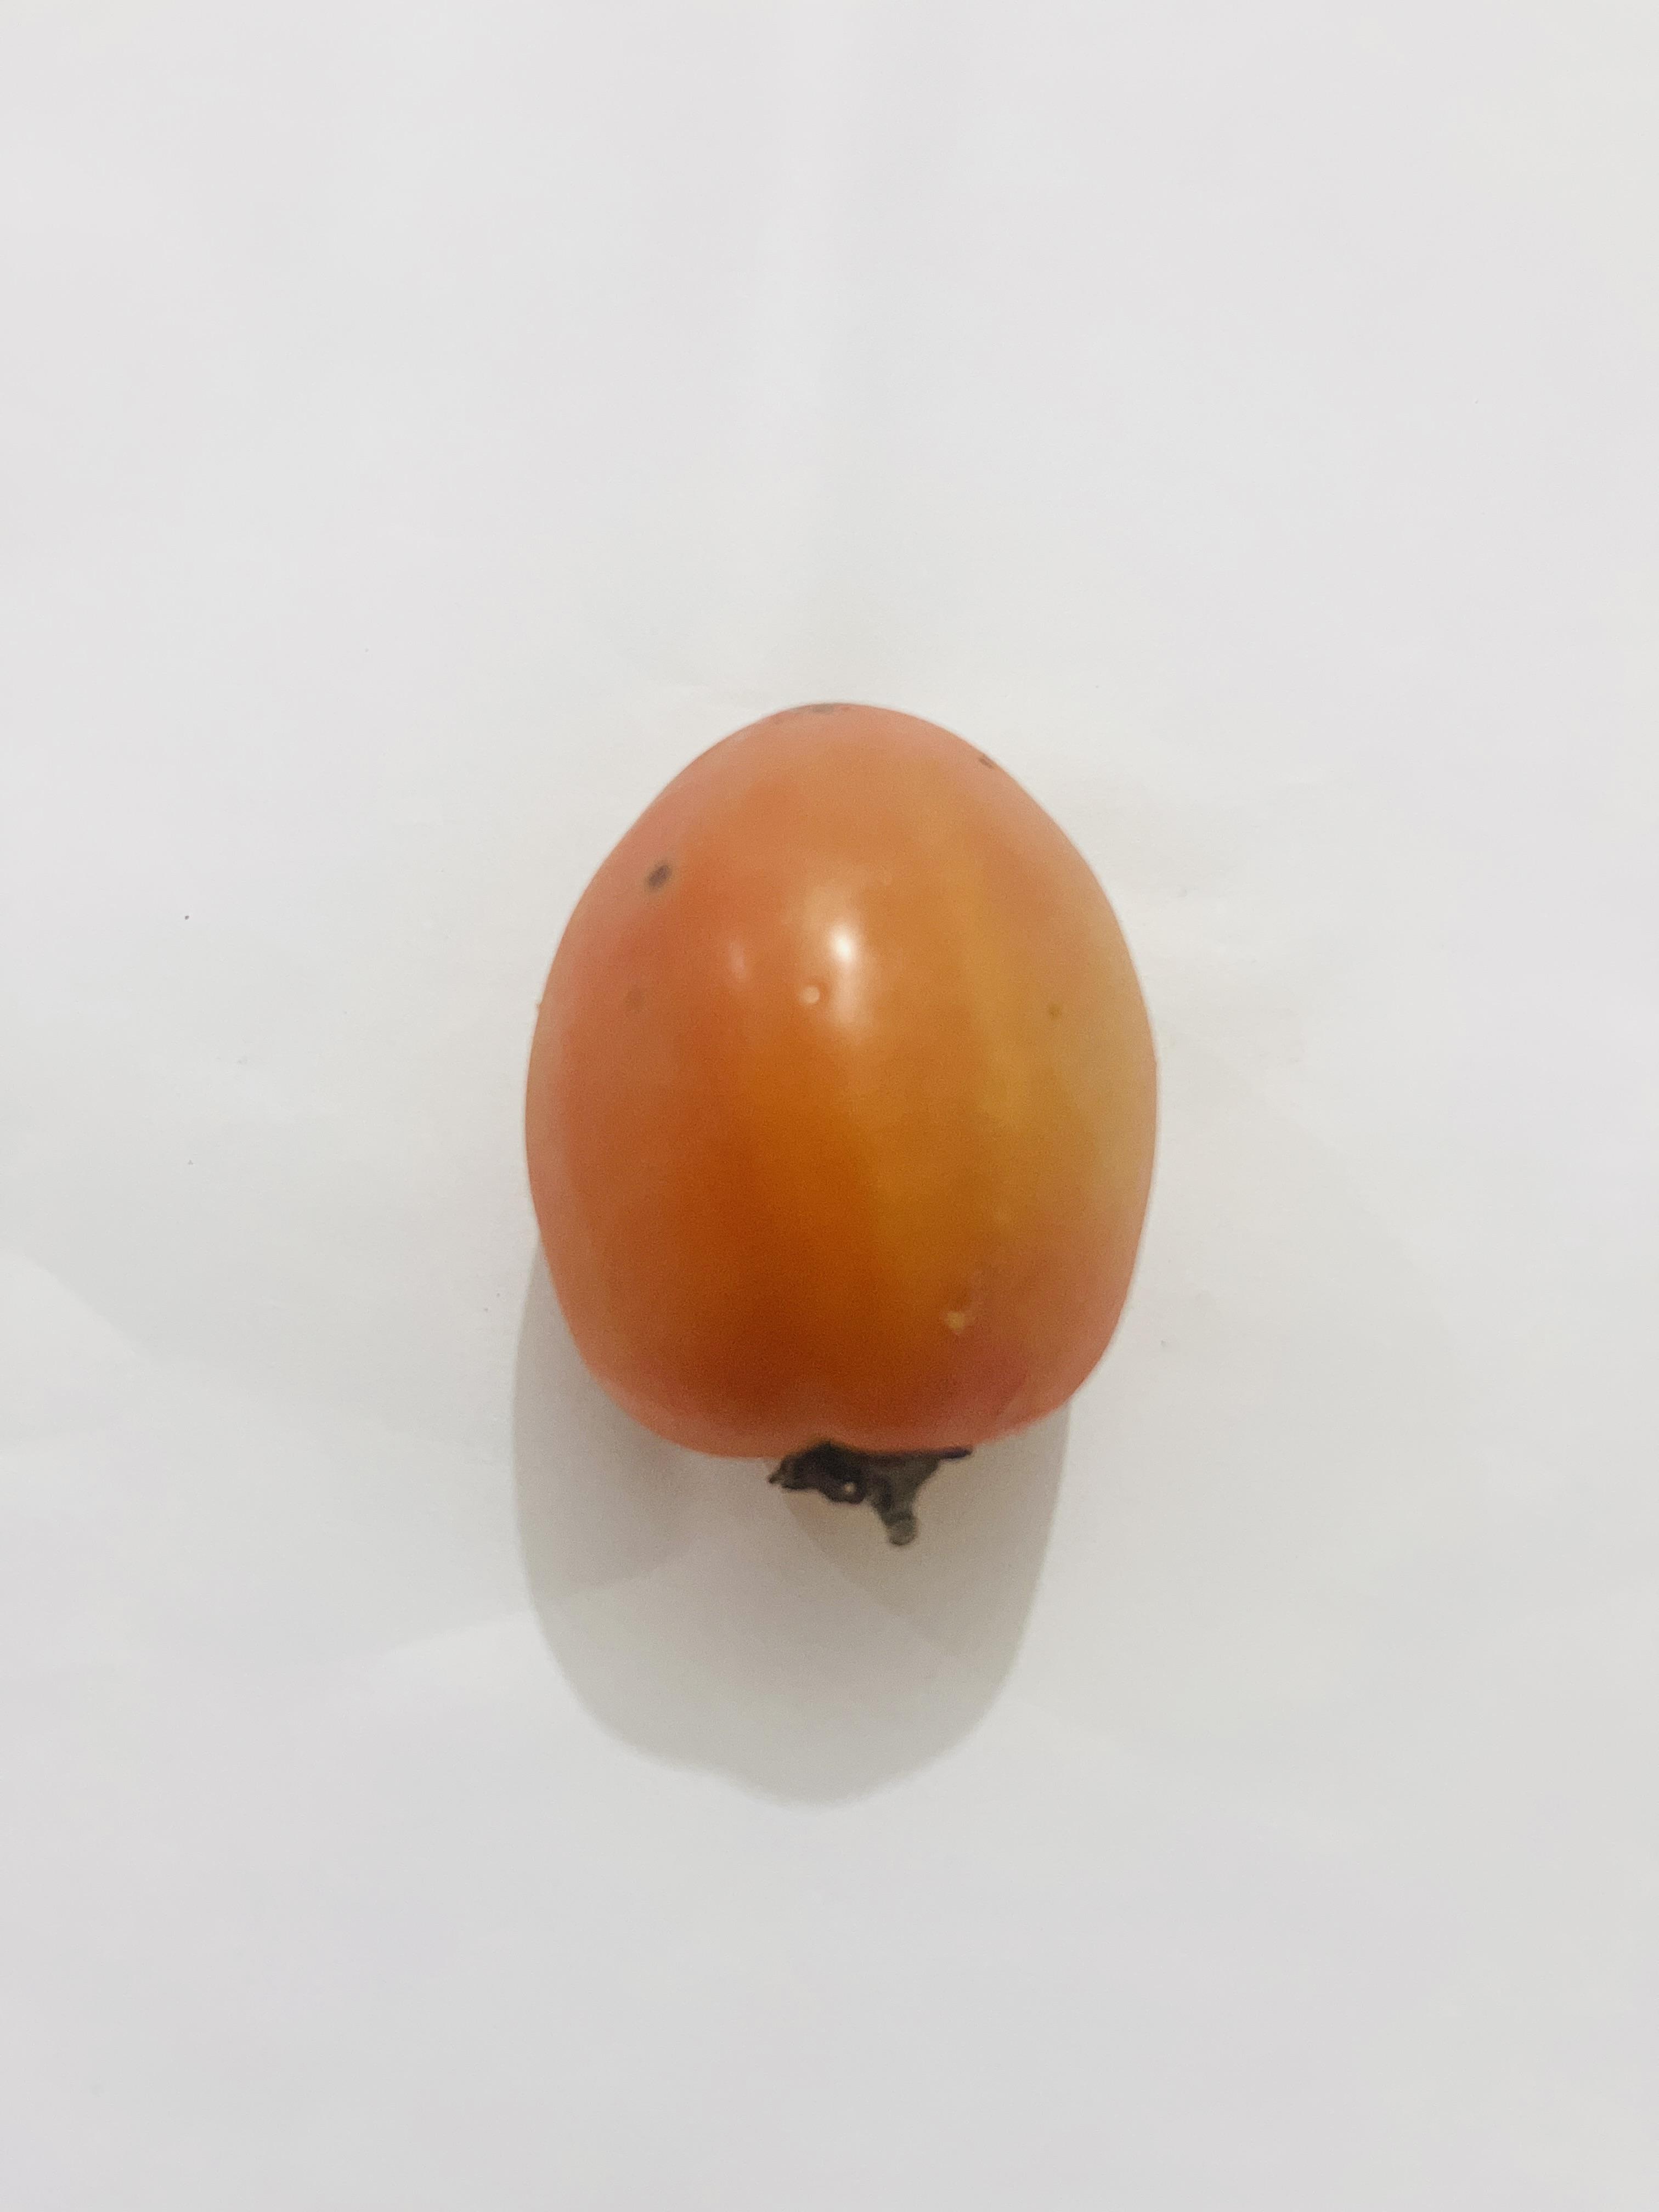
Label: Tomato